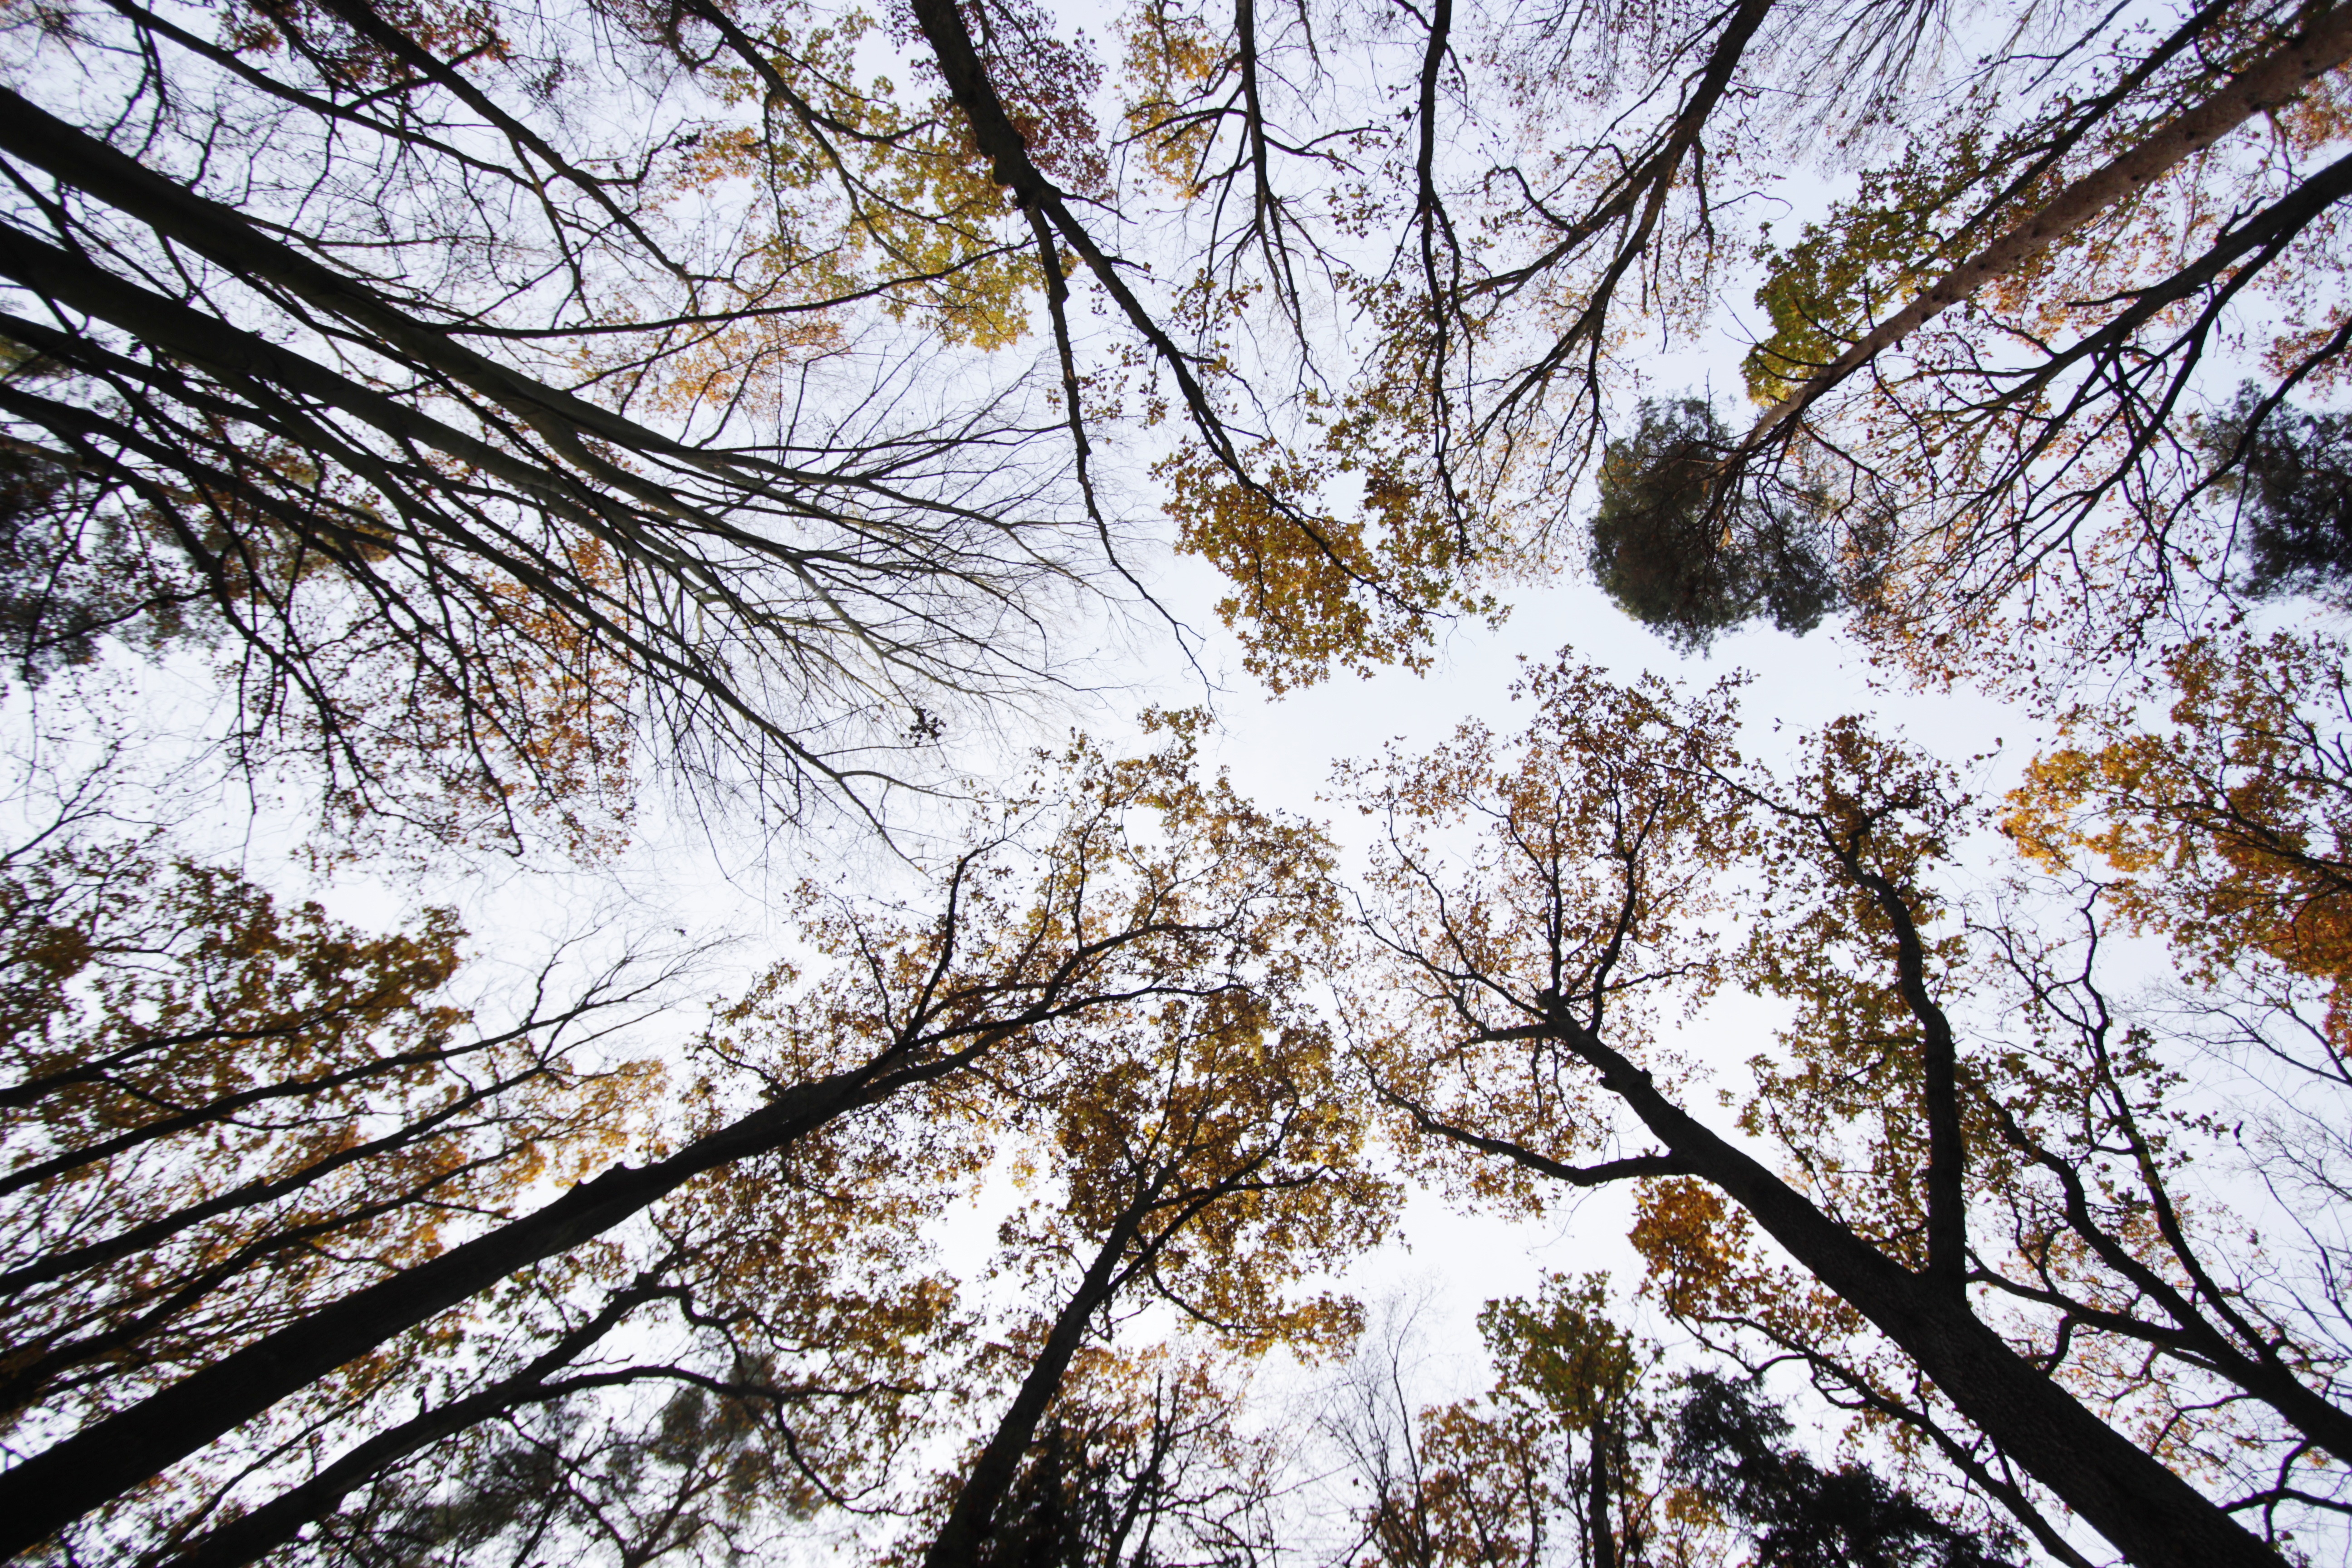
tree, nature, forest, branch, snow, winter, plant, sunlight, leaf, flower, spring, autumn, weather, yellow, season, colors, branches, woodland, treetops, golden autumn, autumnal, the crown of the tree, evergreen tree, woody plant